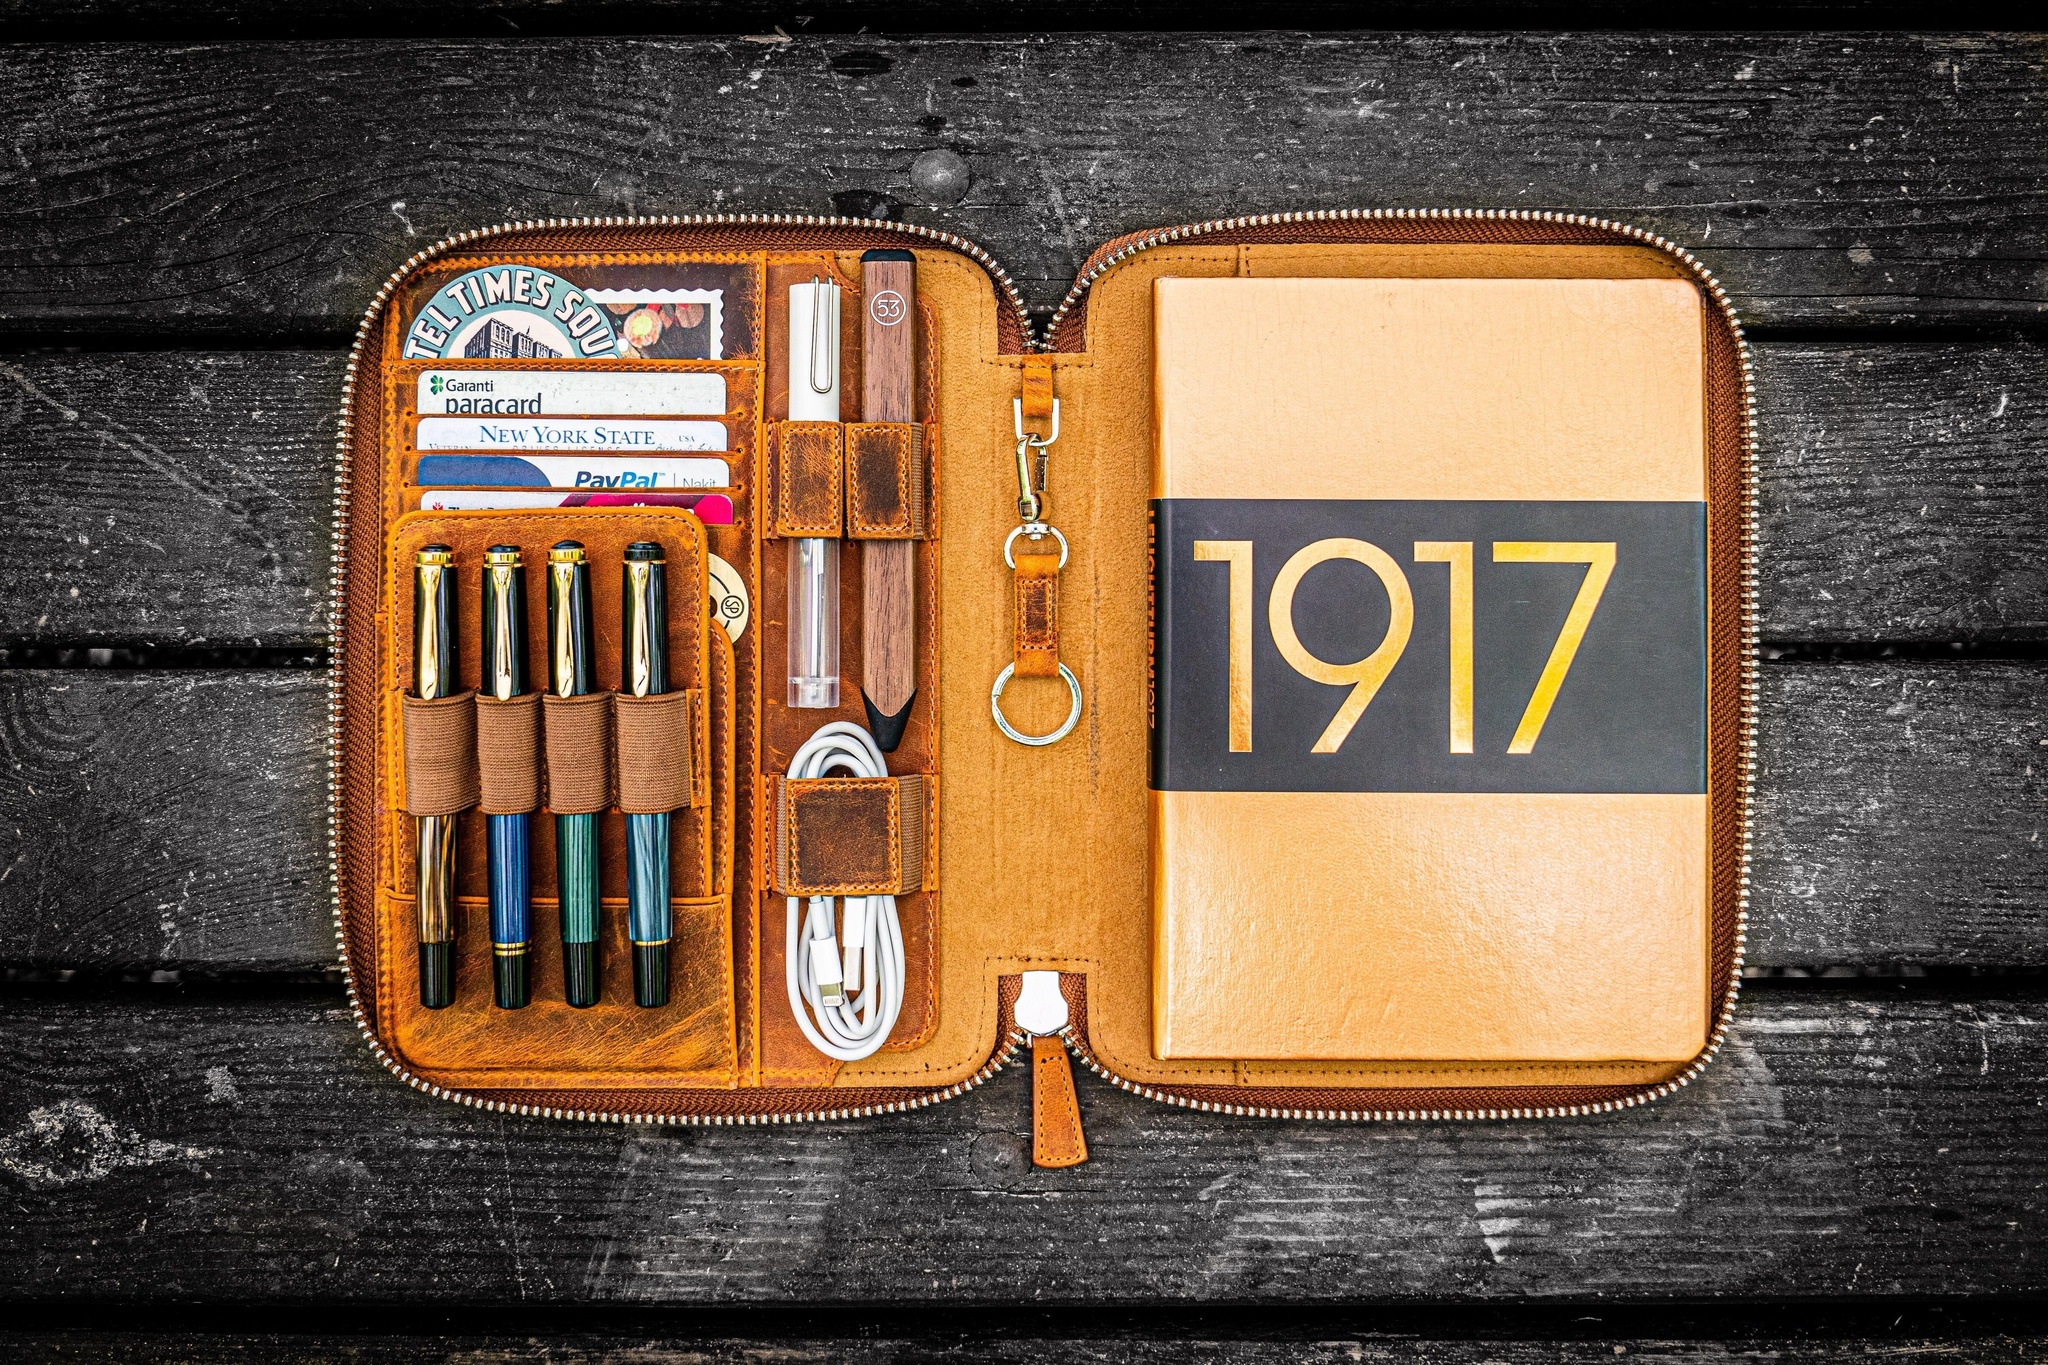
A5 Deri Organizer ve Kalemlik - Crazy Horse Taba / Kahverengi
Brand: Galen Leather
YouTube İncelemeleri Türkiye'de üretildi. Hem de el emeği ile. Ürün El yapımı, fermuarlı deri A5 organizer ve kalemlik Özellikler Galen Leather'in en sevilen ürünlerinden biri olan A5 Deri Organizer ve Kalemlik ile tanışmaya hazır mısınız? Bu düzenleyicinin marifetleri saymakla bitmiyor. Kalemler, kartvizitler, kredi kartları, anahtar, telefon, şarj aleti ve isterseniz bir A5 defter veya iPad Mini taşıyabileceğiniz bu organizer, toplantılarda ve seyahatlerde en büyük yardımcınız olacak. 4 kalem alan bölüm çıkarılabilir olduğundan dilerseniz " Slip-N-Zip " kalemliğinizle, ya da ayrıca taşıyabilir, masa üstünde kullanırken organizeden ayırarak kalemlerinizi yanınızda tutabilirsiniz. Renk/Cila: Crazy Horse Taba / Eskiltilmiş Görünüm Eskiltilmiş taba deri, kahverenginin karamel ve ceviz gibi farklı tonlarını taşır. Crazy Horse, oldukça yumuşak ve az işlemden geçmiş bir deri türüdür. Bu nedenle deri üzerinde zamanla ve kullanıma bağlı olarak çizikler meydana gelebilir. Bu duruma patina adı verilir ve bazı deri severler için oldukça aranılan bir özelliktir. Eğer bu kullanım izlerinin sizi mutsuz edeceğini düşünüyorsanız, defterlerde karton kapaklı olanlara, kalemlik gibi deri ürünlerde ise cilalı derilere bakmanızı tavsiye ederiz. Ebat: 18.5 x 23.5 cm (7.3 x 9.2 inç) Malzemeler: 100% vaketa (bitkisel boyama işlemi görmüş) dana derisi Pahlı köşeler daha rafine bir görünüm için balmumu ile perdahlanmıştır. YKK Fermuar Pamuk dokuma yüksek kaliteli rubber lastik * Aksesuarlar dahil değildir. Nelerle Uyumlu? A5 defter , (sert ya da yumuşak kapak) veya benzer ebattaki diğer marka defterler (Moleskine, Lamy, Galen Everyday Defter) Cep telefonları iP ad Mini / iPad Mini Retina / iPad Mini / iPad Mini 4 İster yatay defterlerle, isterseniz de dikey notluklarla kullanma imkanı Başka hangi aksesuarları kullanabilirim? Dolmakalem , tükenmez kalem veya kurşun kalemler Pasaport Kredi kartları veya kartvizitler Cep boy defterler (Field Notes veya Galen Pocket ebadında) Anahtarlar Şarj aleti veya kablolar ve Airpods *Gösterilen ürün ve aksesuarlar dahil değildir. Blog İncelemeleri
Category: Office Supplies > Filing & Organization > Portfolios & Padfolios > Padfolios